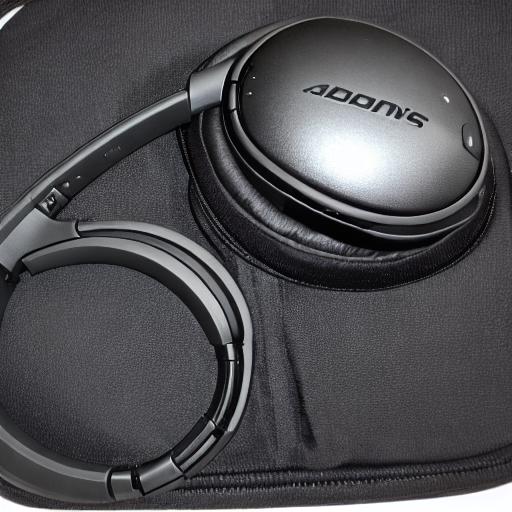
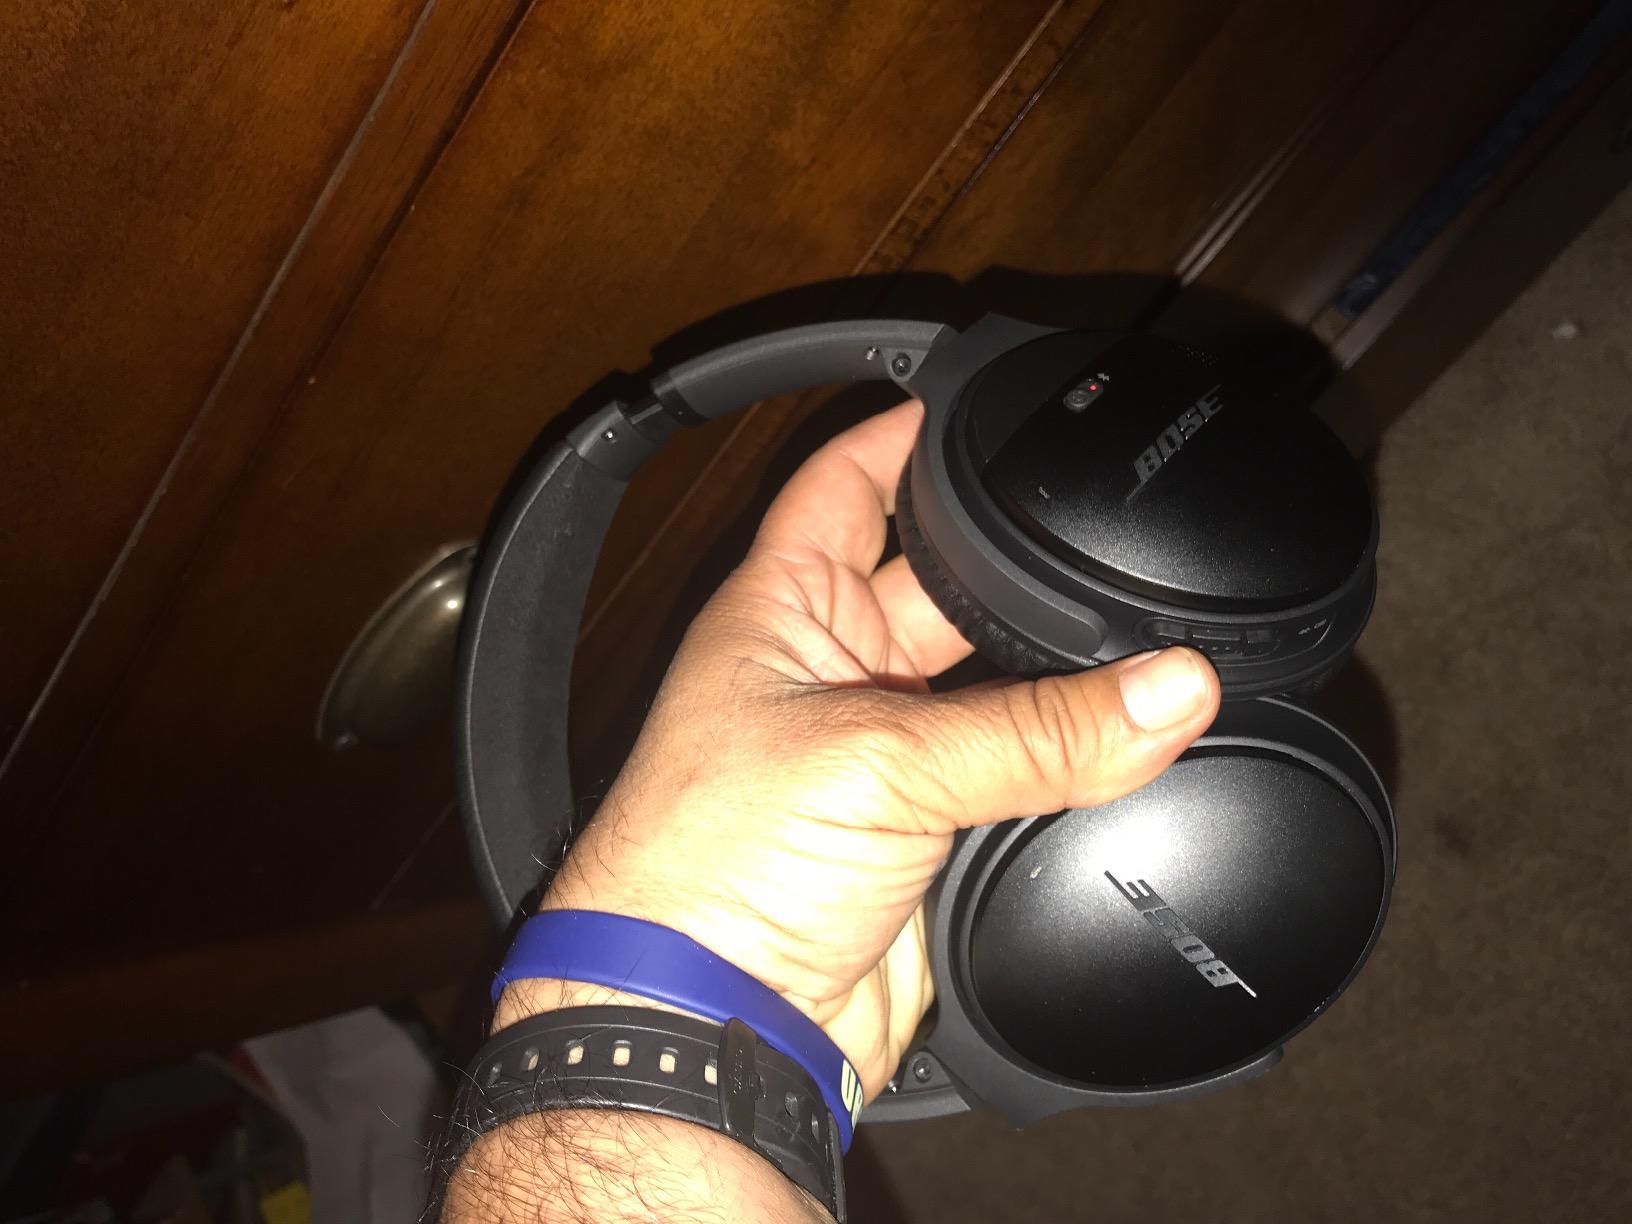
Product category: headphones
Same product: no